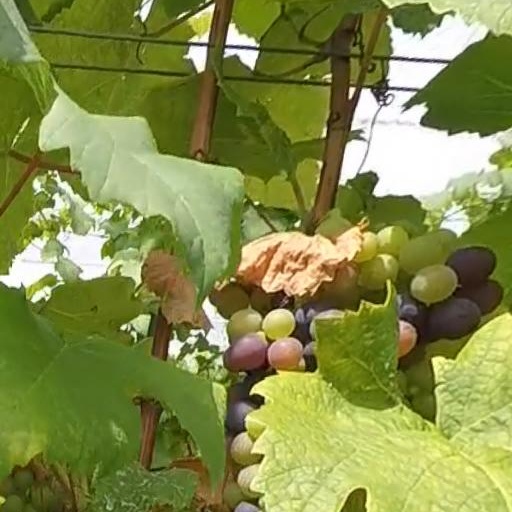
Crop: grape